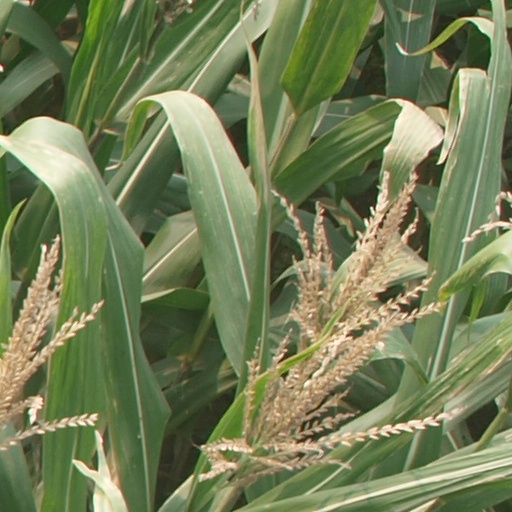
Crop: maize; corn